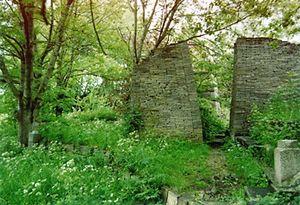
Louis Guillaume Le Roy, né le 31 octobre 1924 à Amsterdam, et mort le 15 juillet 2012, est un artiste néerlandais du paysage qui construit ce qu'il appelle ecokathedraal à Mildam aux Pays-Bas.